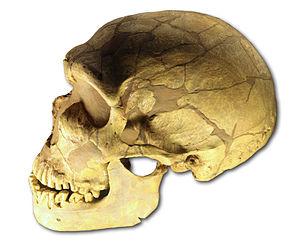
L'Homme de Néandertal, ou Néandertalien, est une espèce éteinte du genre Homo, qui a vécu en Europe, au Moyen-Orient et en Asie centrale, jusqu'à environ 30 000 ans avant le présent. Selon une étude génétique publiée en 2016, il partage avec l'Homme de Denisova un ancêtre commun remontant à environ 450 000 ans. Cet ancêtre partage lui-même avec Homo sapiens un ancêtre commun remontant à environ 660 000 ans. Les plus anciens Néandertaliens fossiles reconnus comme tels sont ceux de la Sima de los Huesos, datés de 430 000 ans.
La Ferrassie est un site préhistorique français qui se situe sur la commune de Savignac-de-Miremont, dans le département de la Dordogne. Il comporte trois gisements dont une grotte, un petit abri et le « grand abri de la Ferrassie » qui est le plus important. La Ferrassie fait partie des sites préhistoriques et grottes ornées de la vallée de la Vézère.
Cette liste de fossiles d'hominidés présente un certain nombre de fossiles d'hominines selon un classement chronologique. Il existe des milliers de fossiles, dont beaucoup sont fragmentaires et ne consistent qu'en de simples dents ou fragments d'os isolés. Cette liste ne se veut pas exhaustive, mais présente les principaux spécimens découverts. La plupart de ces fossiles se situent sur des branches ou des rameaux distincts de la branche hypothétique menant à Homo sapiens.
Le Paléolithique moyen est la période de la Préhistoire qui succède au Paléolithique inférieur ; il débute vers 350 000 ans environ avant le présent, et s’achève vers 45 000 ans AP, avec le début du Paléolithique supérieur.